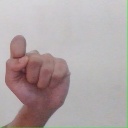
अक्षर: घ